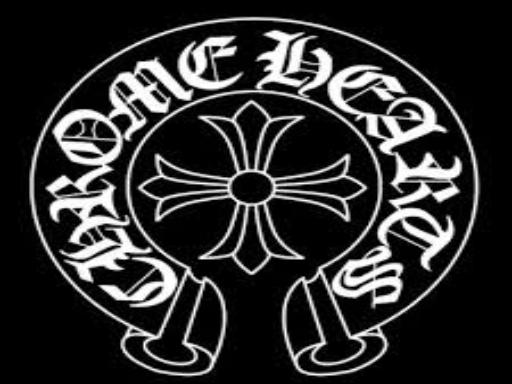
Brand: Chrome Hearts
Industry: Clothes